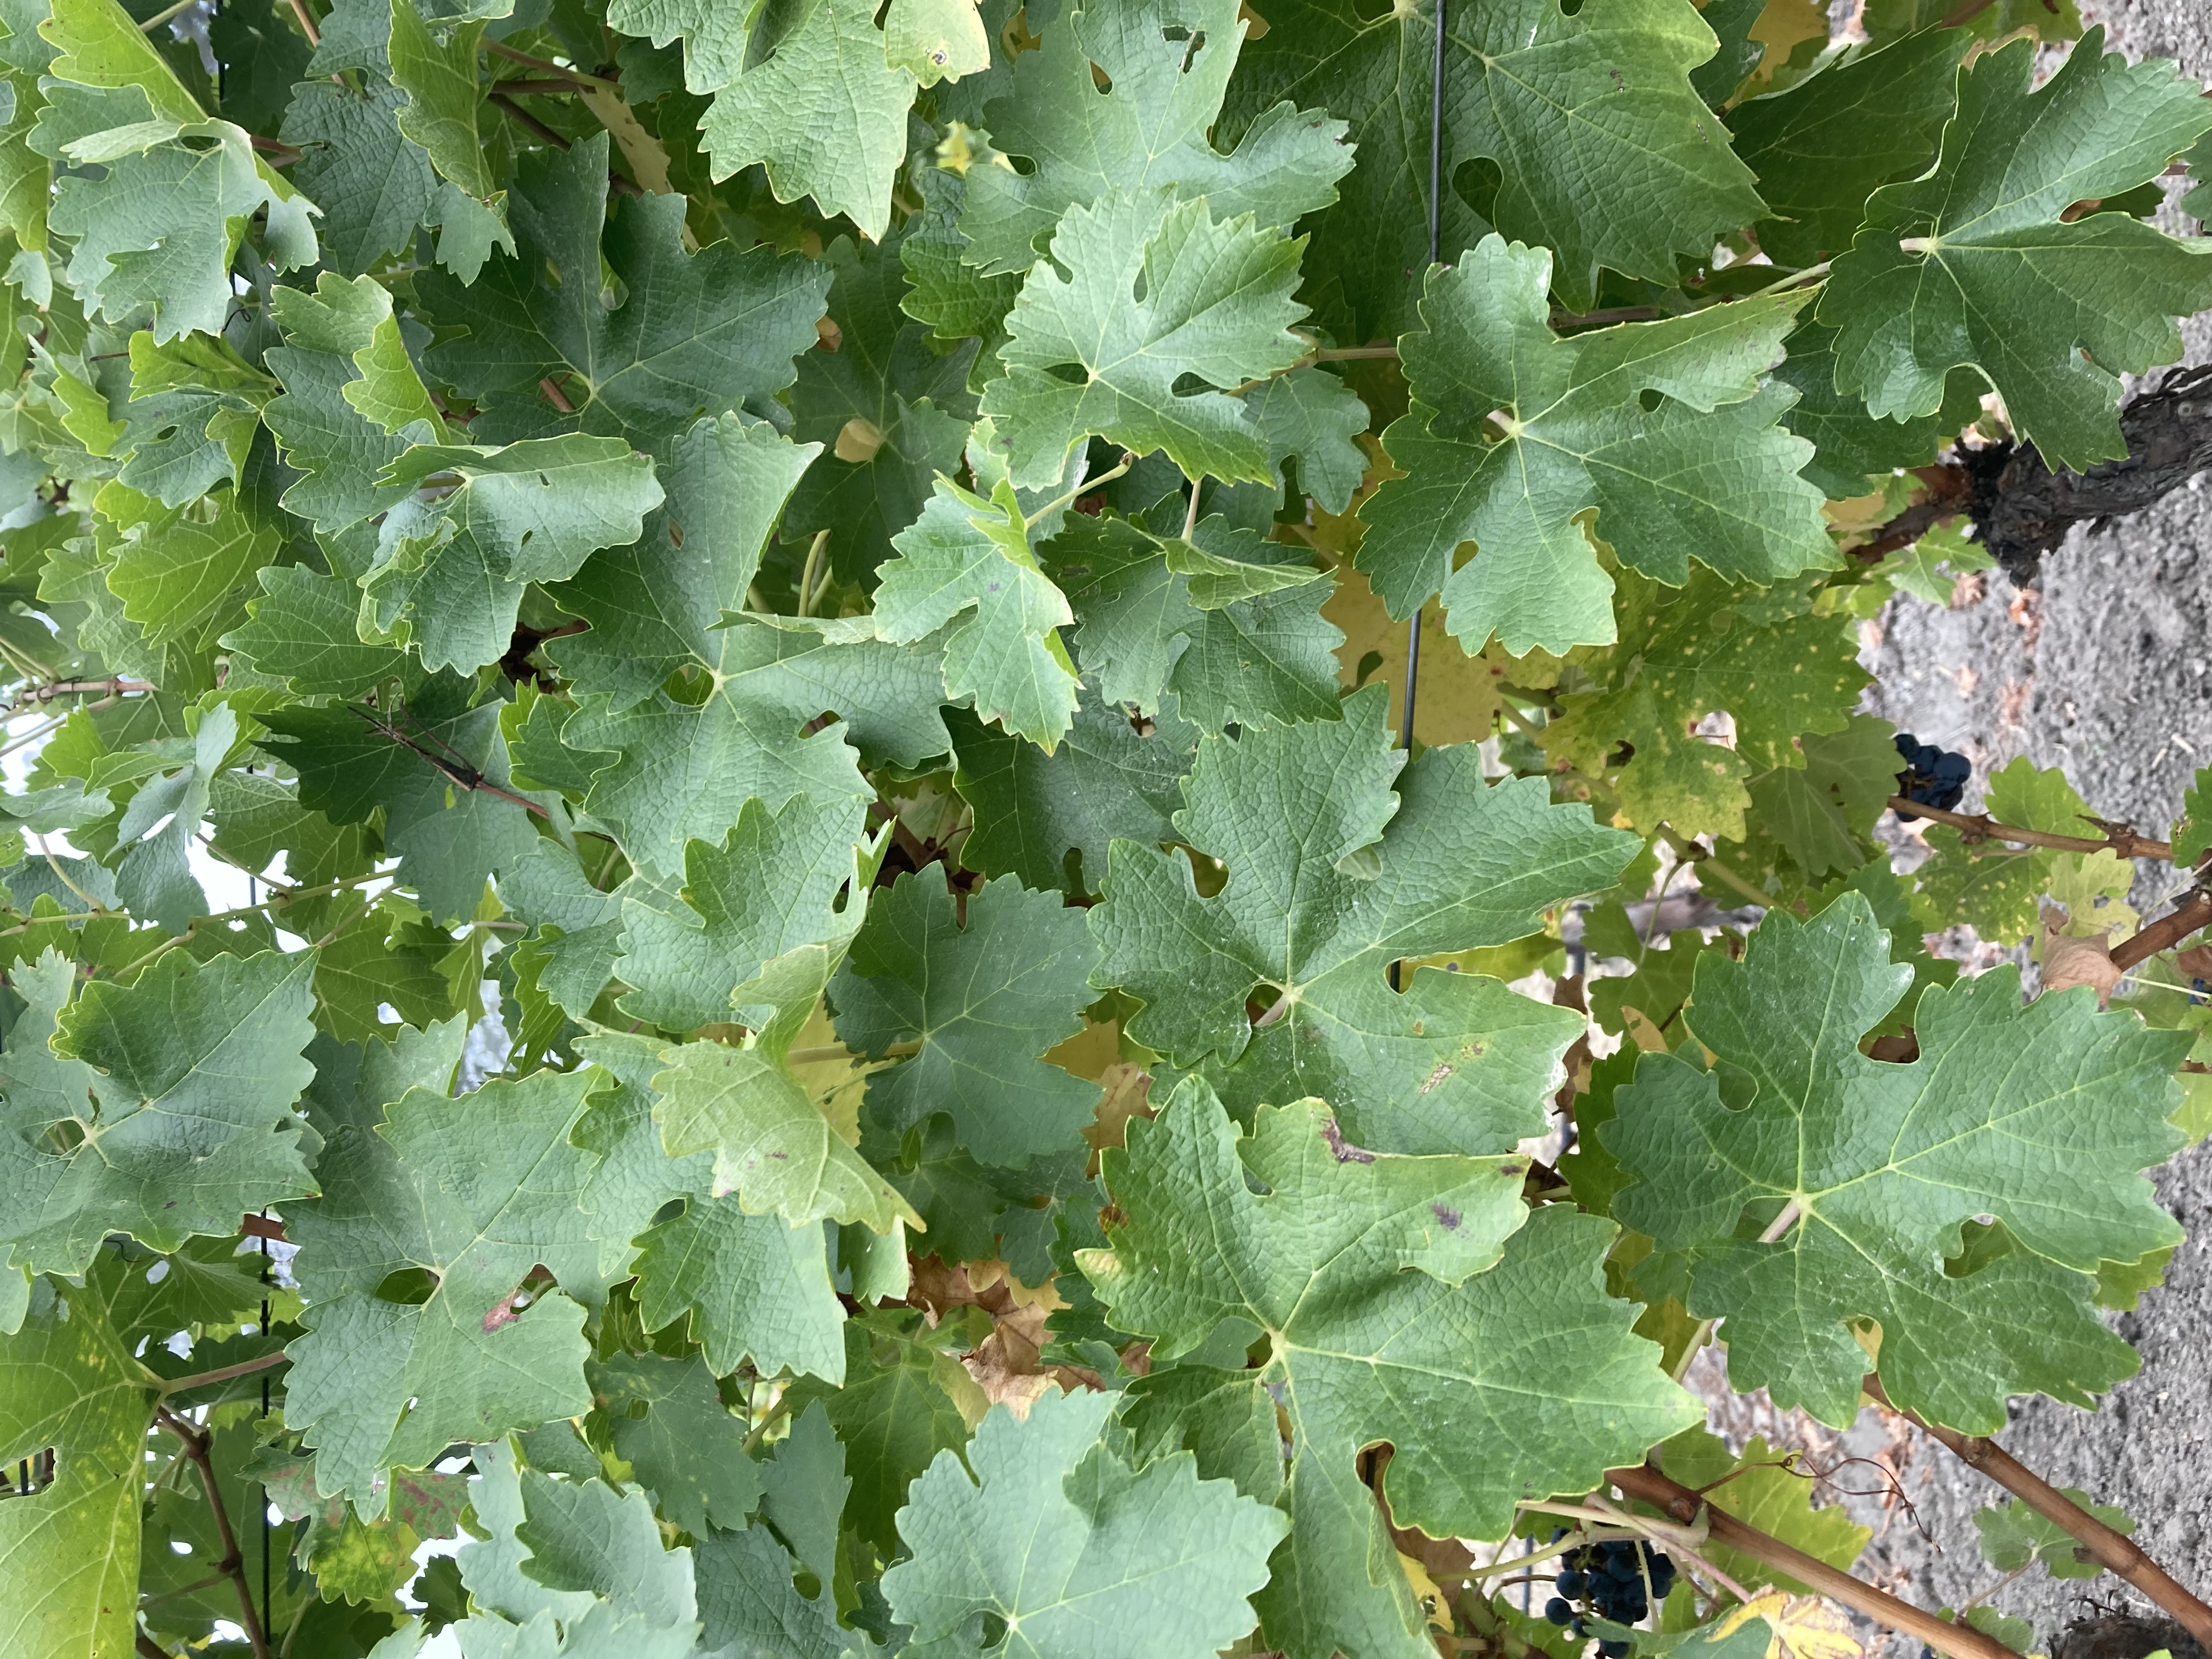
Label: No Virus